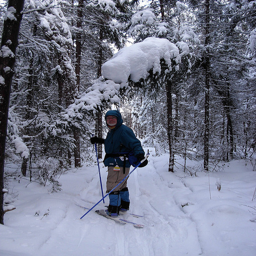
A skier turns around to pose for a picture in the woods.
an older man poses with his ski gear on a snowy path under a tree
A man looking behind him standing on skis.
A man wearing skis in a snowy woods.
A man standing in a snowy forest wearing skis.